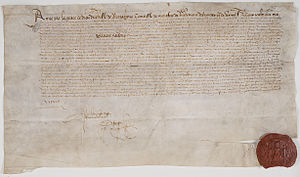
Anne af Bretagne / Liv / Ægteskaber
Traktaten, der blev underskrevet på Annes vegne med Kongeriget England den 15. februar 1490. Underskrivelsen er egenhændigt og indeholder også hertugindes personlige segl. Archives nationales, Frankrig, AE/II/525.
Anne af Bretagne var regerende hertuginde af Bretagne fra 1488 indtil sin død, og dronning af Frankrig fra 1491 til 1498 som hustru til Karl 8. og fra 1499 til sin død som hustru til Ludvig 12. Hun er den eneste kvinde, der har været dronning af Frankrig to gange. Under De Italienske Krige blev Anne også dronning af Napoli fra 1501 til 1504 og hertuginde af Milano 1499-1500 og fra 1500 til 1512.